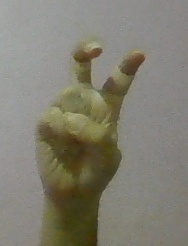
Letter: toot